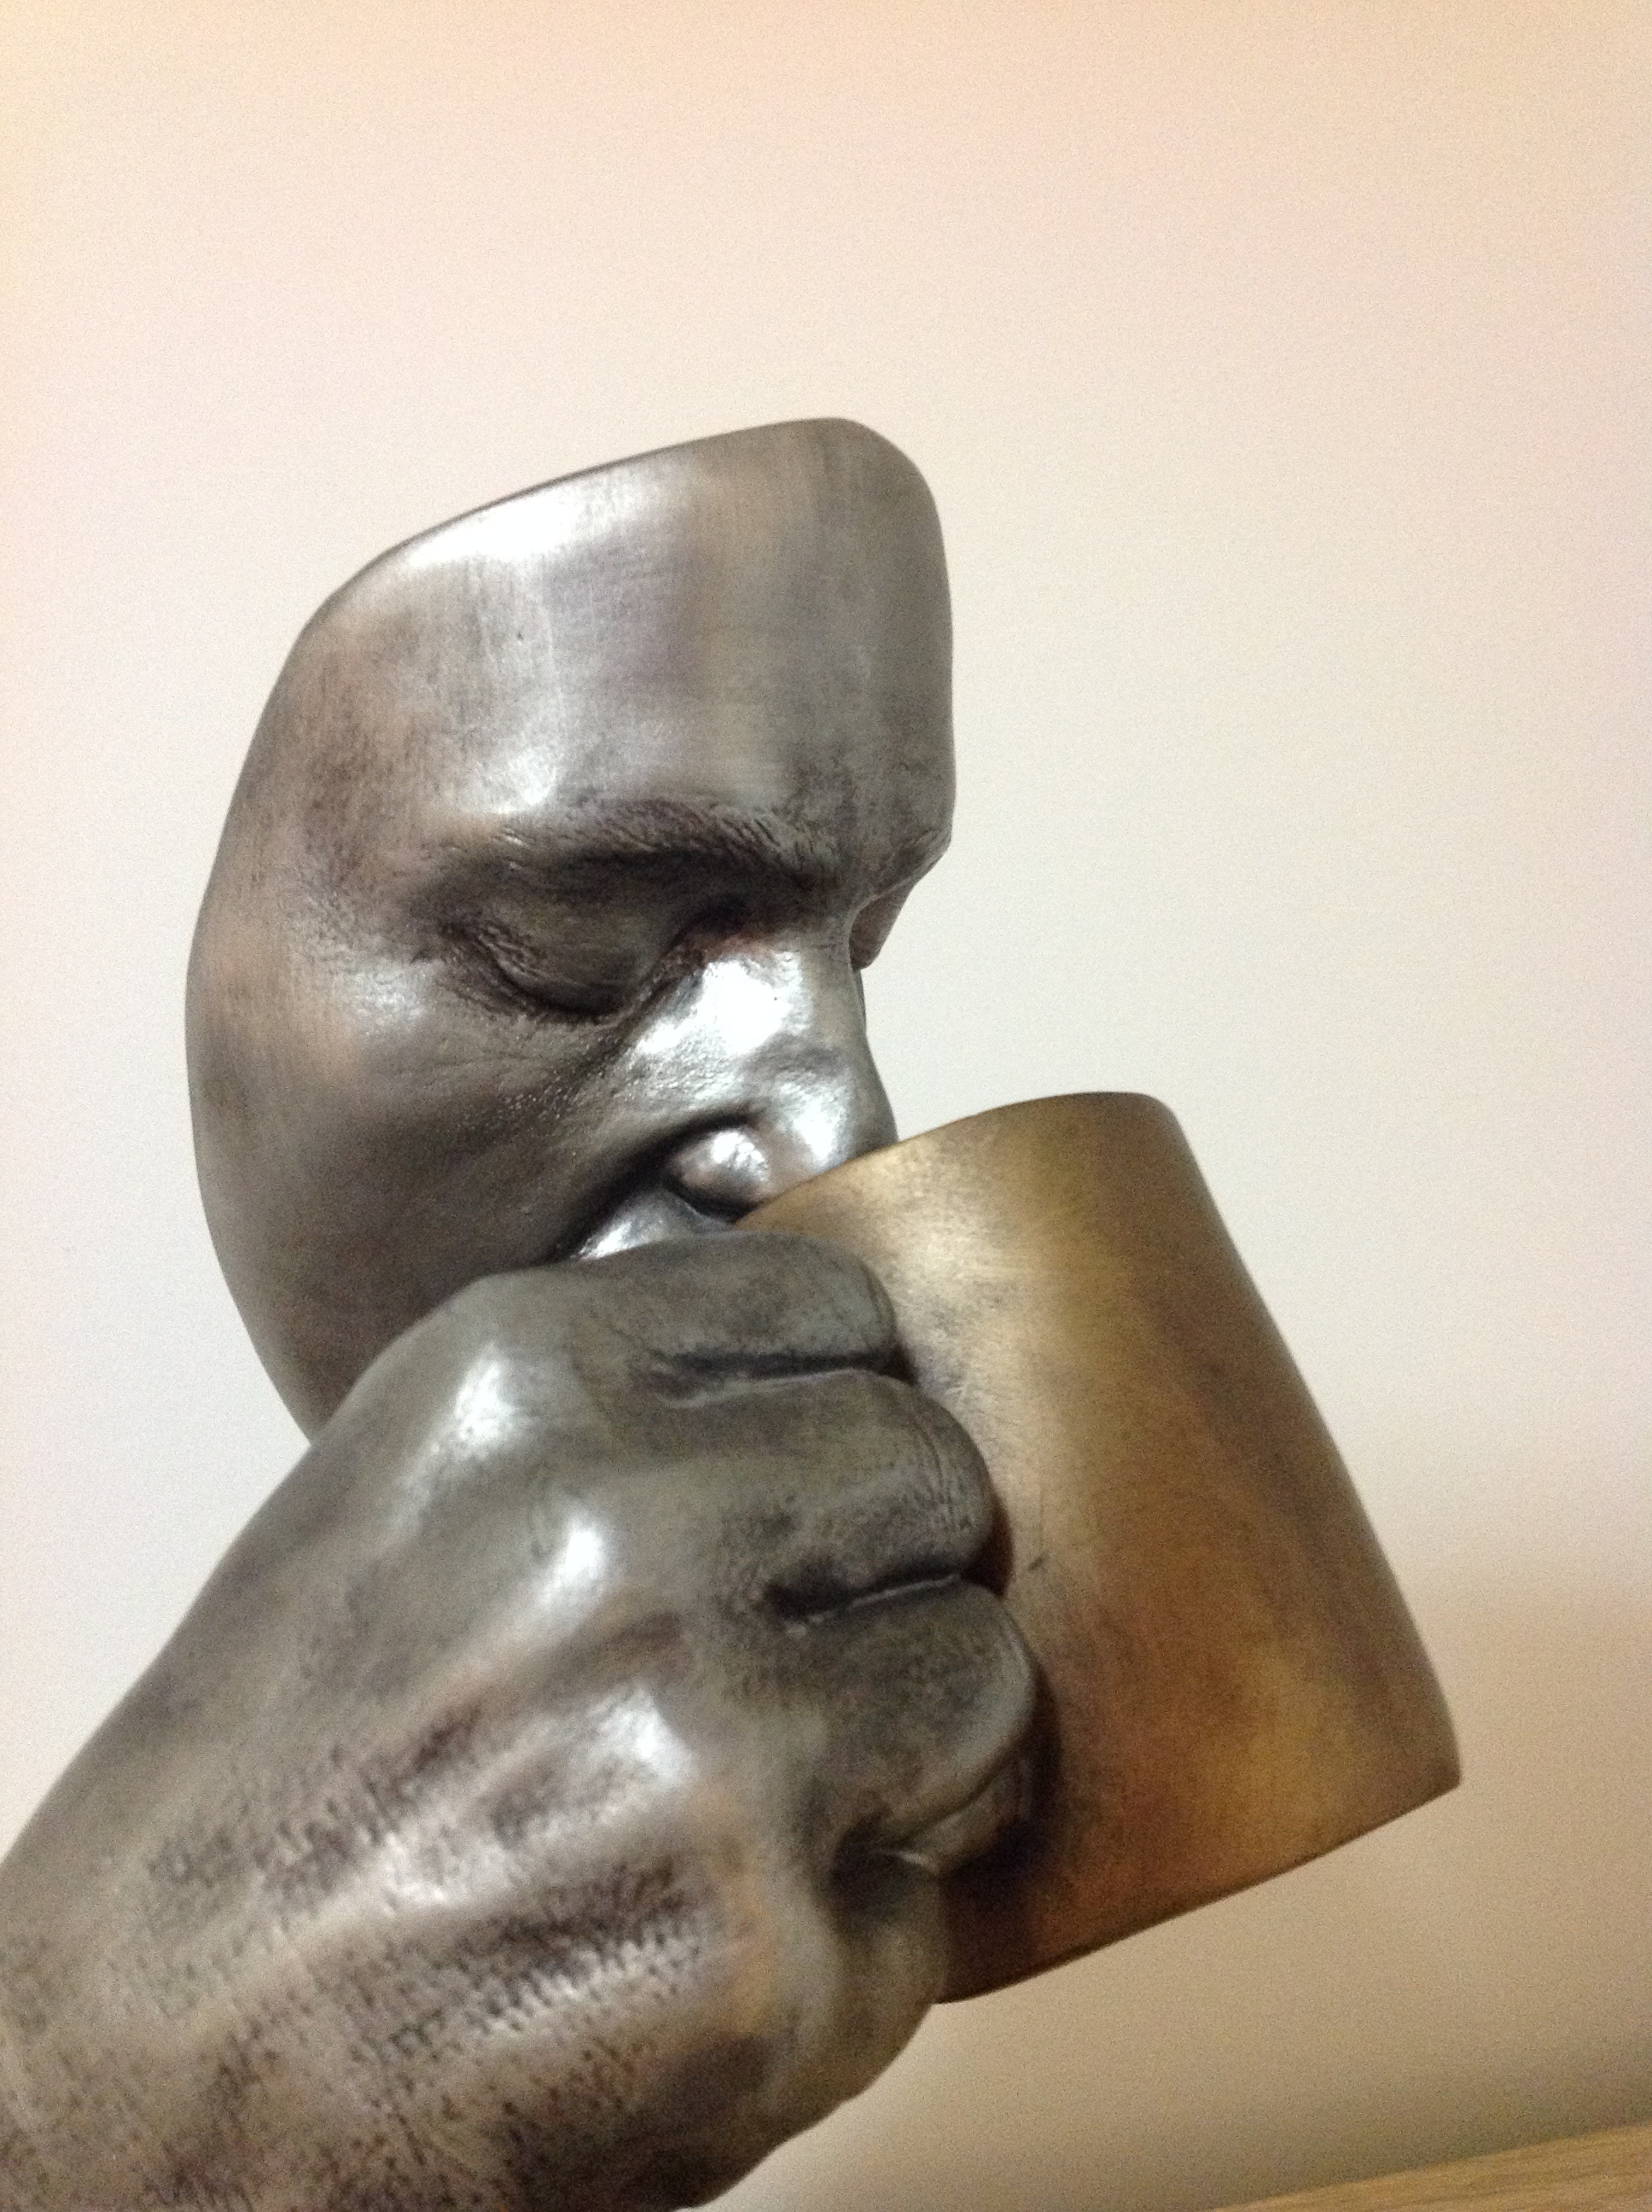
work, coffee, alone, monument, male, cup, statue, metal, drink, sculpture, art, temple, head, bronze, businessman, bronze sculpture, colleague, ancient history, nonbuilding structure